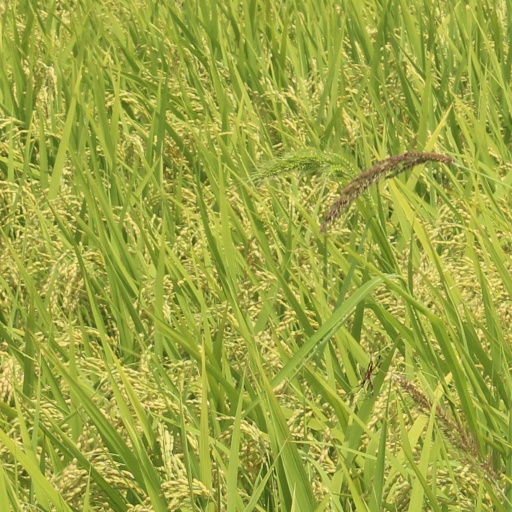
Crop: rice